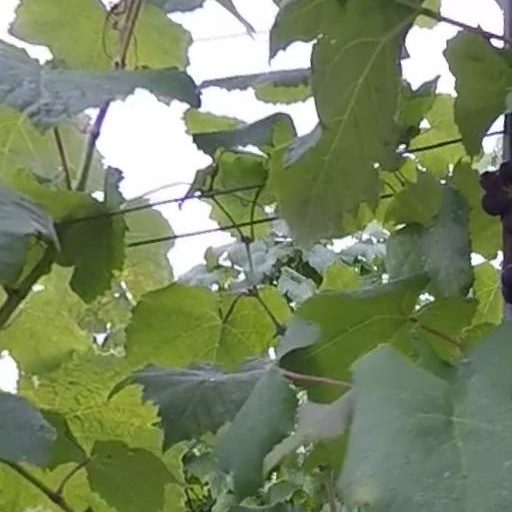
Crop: grape